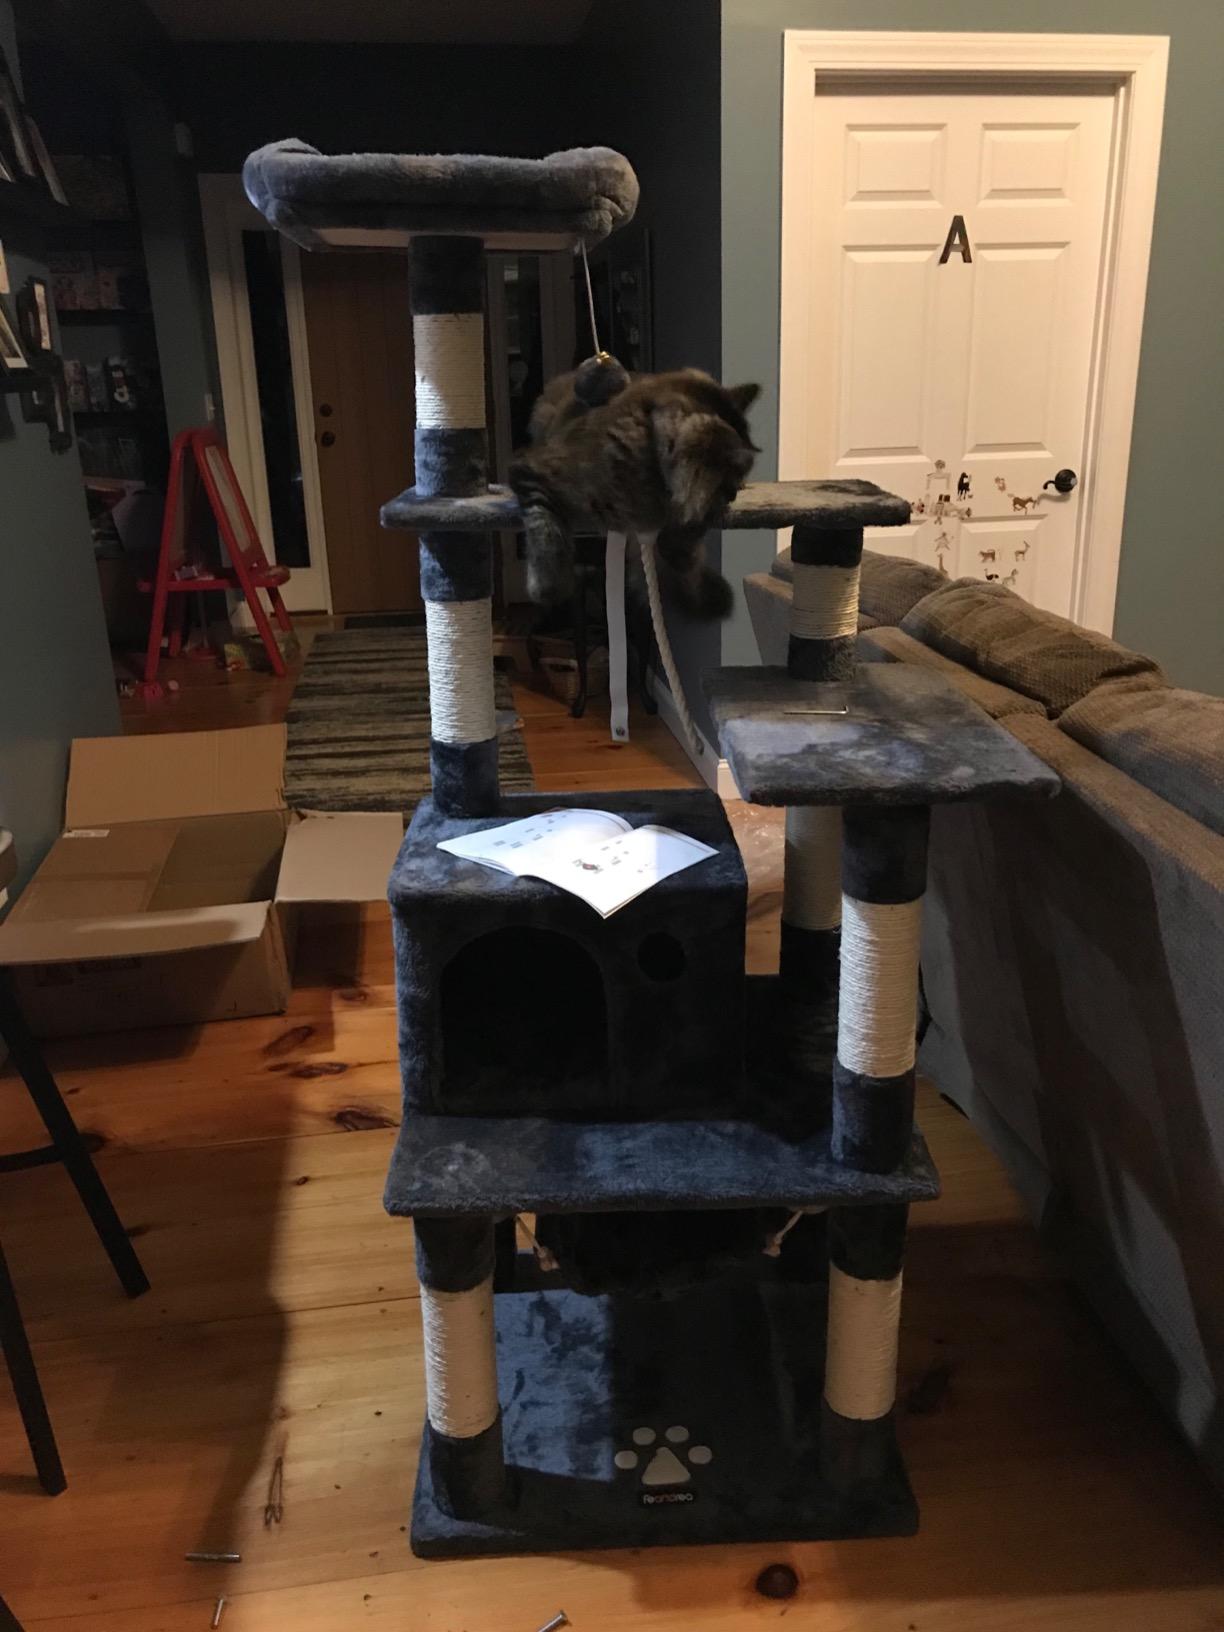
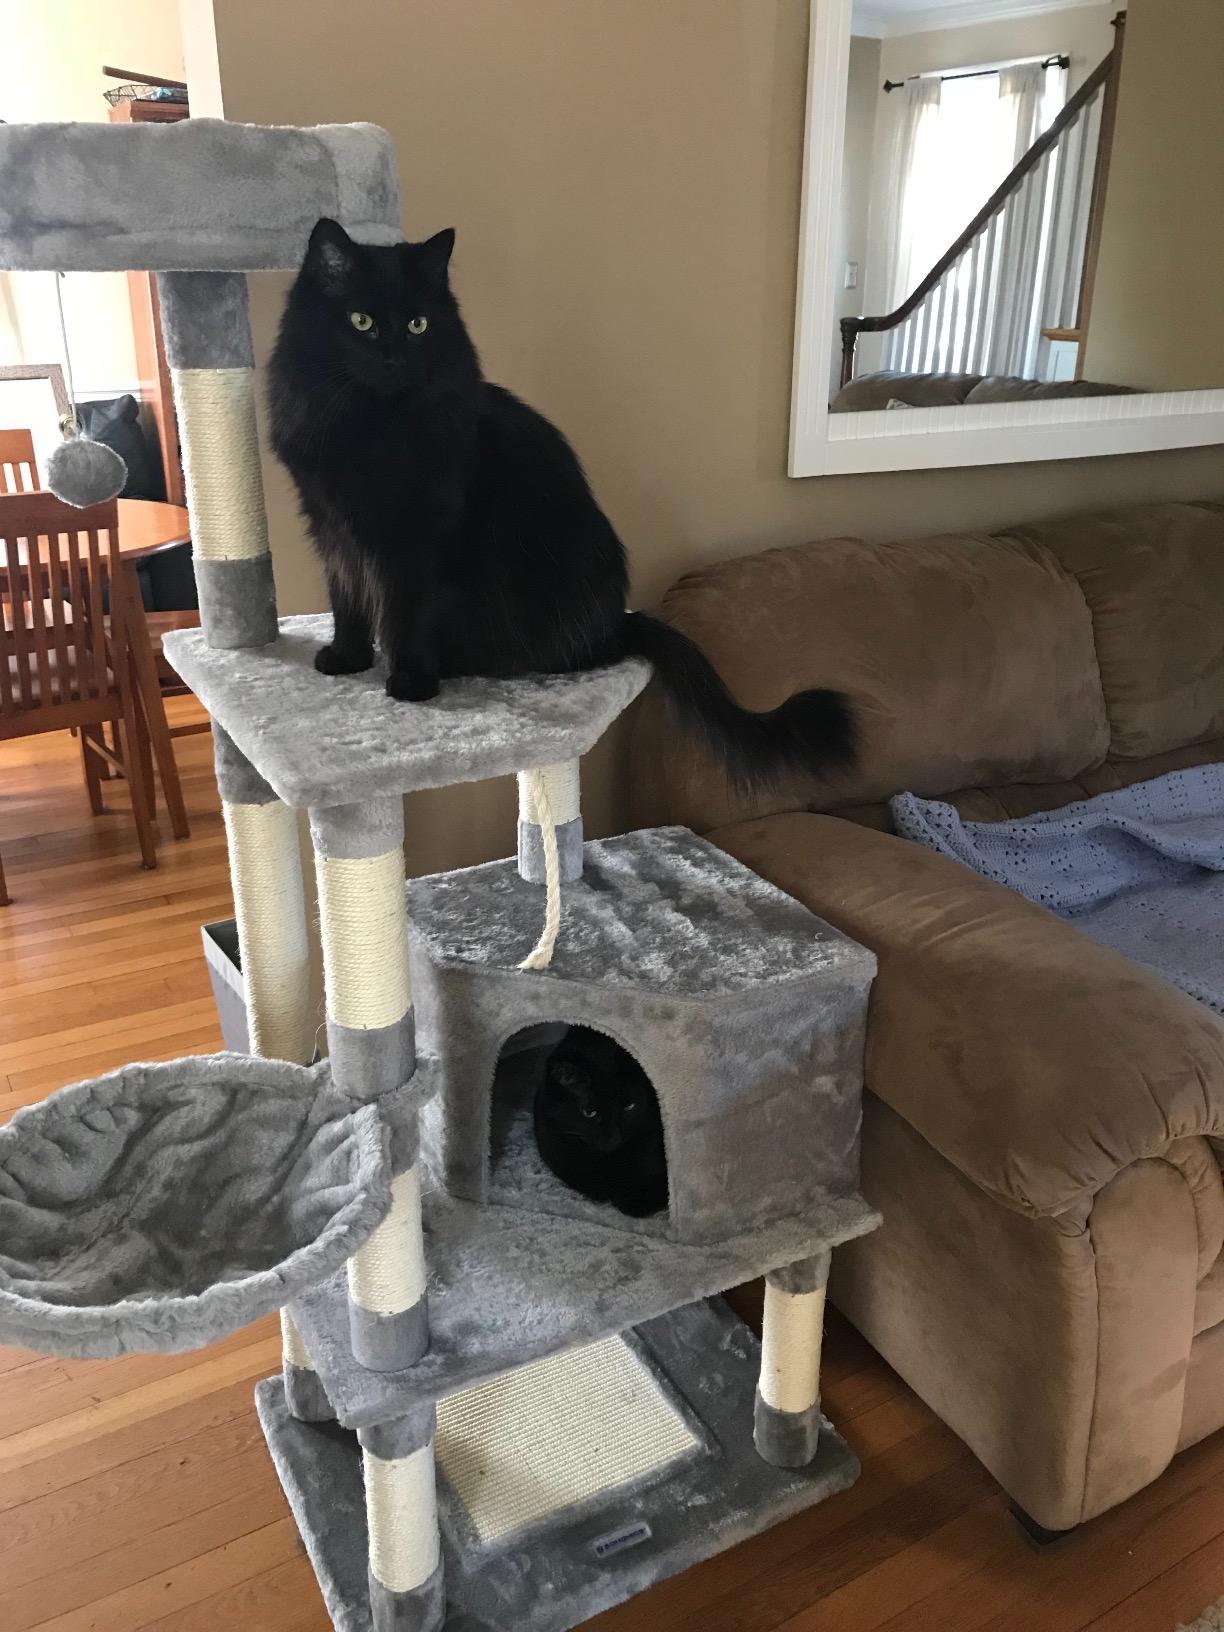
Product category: items_cat tree
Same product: no